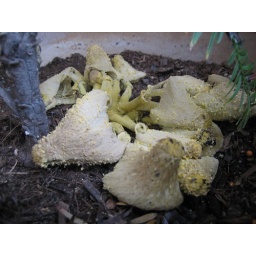
Weirdo fungus in my Wollemi pine pot